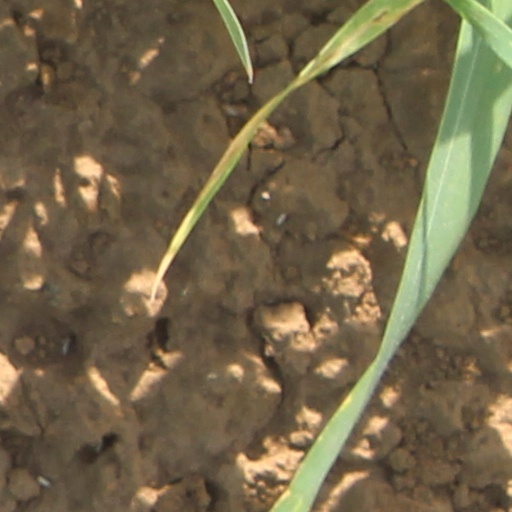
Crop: wheat